Cherokee Lake

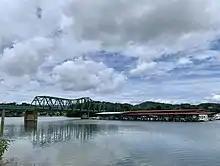
Marina located adjacent to German Creek Bridge on the lake near Bean Station.

Cherokee Lake in recent times has seen a large transition into a popular recreational tourist destination. Public boating access areas, Panther Creek State Park and other public parks, commercial boat docks, lakefront resorts, RV and tent campgrounds, and a state wildlife management area on the shores of the lake attract extensive recreational use, such as swimming, boating, paddling activities (such as canoeing, kayaking and paddleboarding), camping, water sports, and fishing. The lake is also home to a sailing club and regattas are hosted seasonally on its waters.